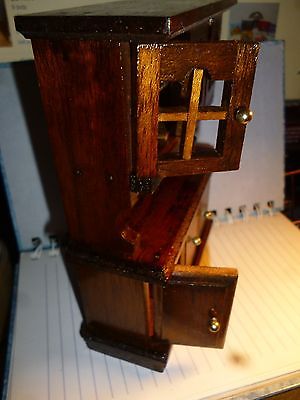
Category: cabinet